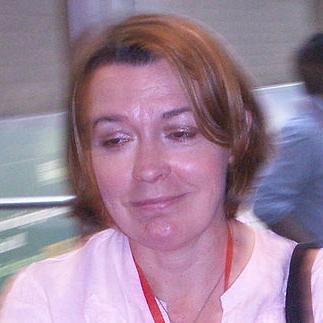
Age: 53